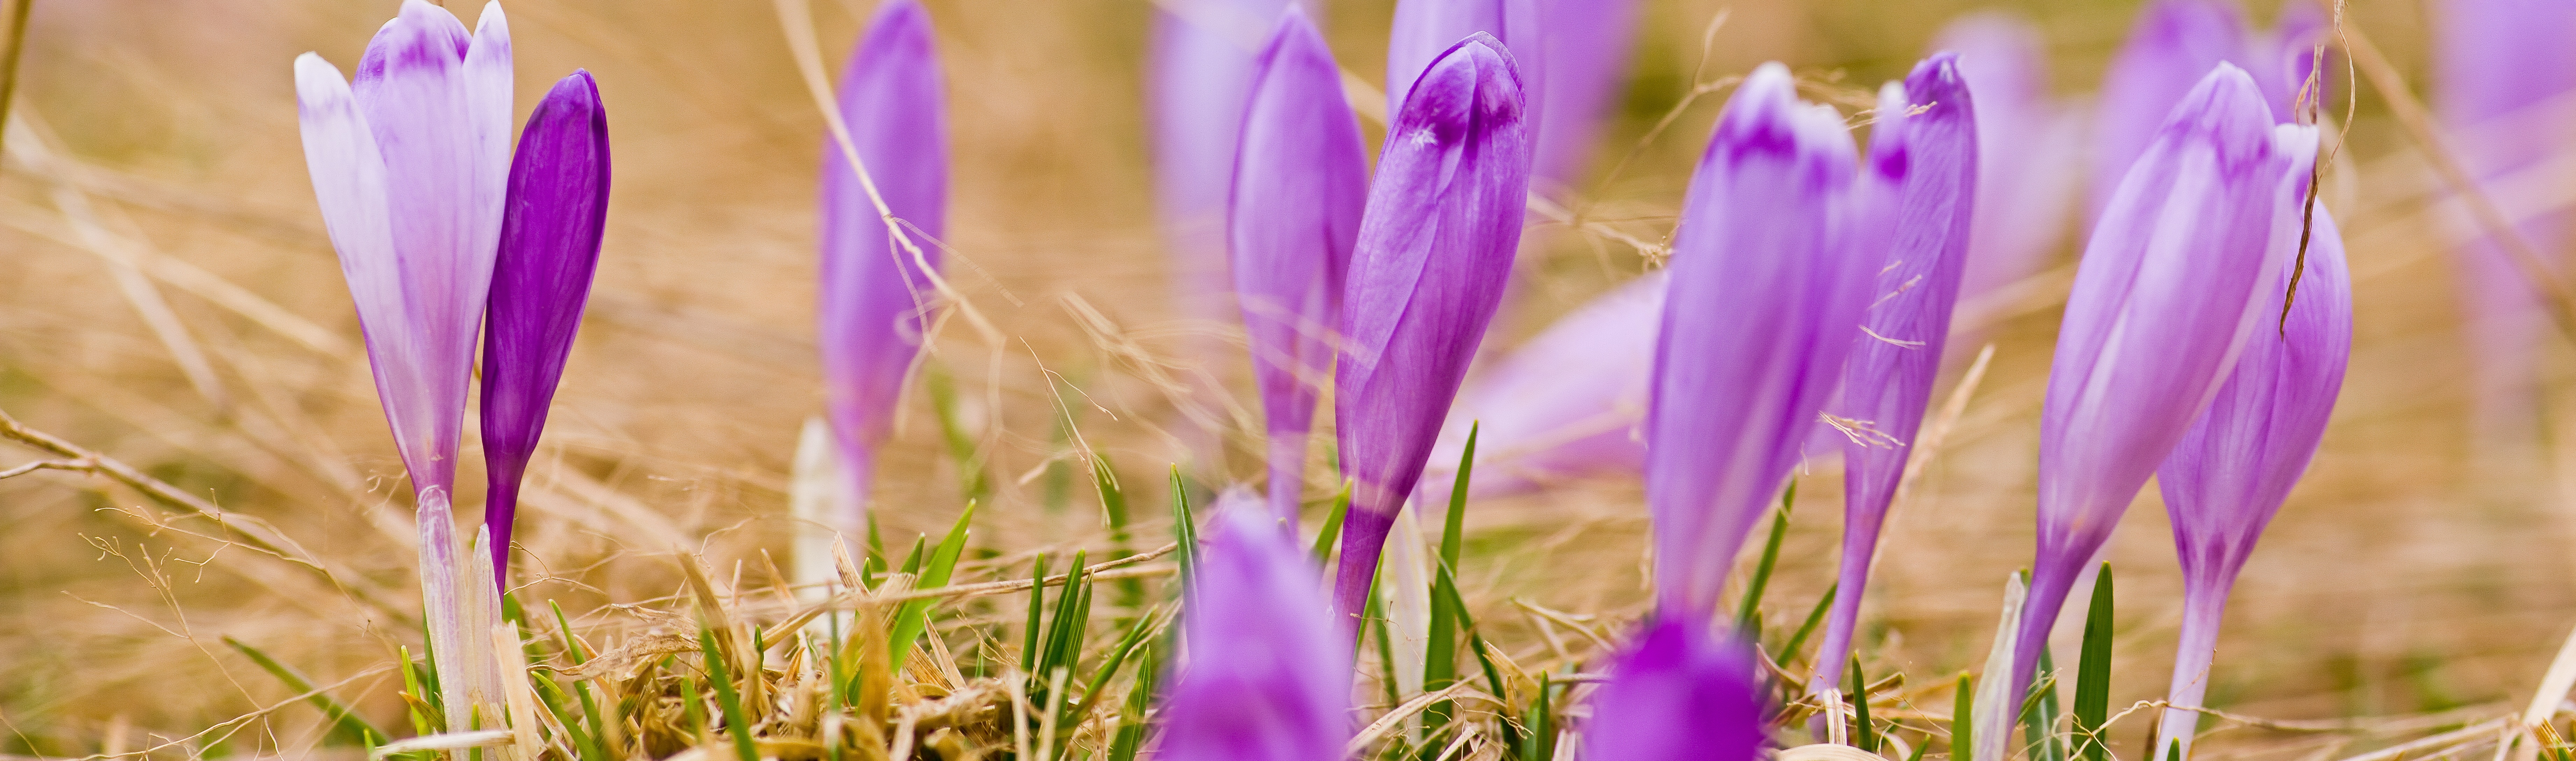
grass, plant, field, meadow, prairie, sunlight, flower, purple, panoramic, flora, lavender, wildflower, close up, mountains, grassland, macro photography, flowering plant, grass family, plant stem, land plant, crocus heuffelianus, fagaras